Marshall Amplification

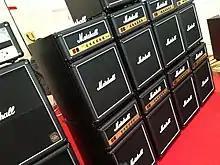
Wall of Marshall Fridge: refrigerator products using Marshall brand.

After a successful career as a drummer and teacher of drum technique, Jim Marshall first went into business in 1962 with a small shop in Hanwell, west London, selling drums, cymbals and drum-related accessories; Marshall himself also gave drum lessons. According to Jim, Ritchie Blackmore, Big Jim Sullivan and Pete Townshend were the three main guitarists who often came into the shop. They pushed Marshall to make guitar amplifiers and told him the sound and design they wanted. Marshall Limited then expanded, hired designers and started making guitar amplifiers to compete with existing amplifiers, the most notable of which at the time were the Fender amplifiers imported from the United States.